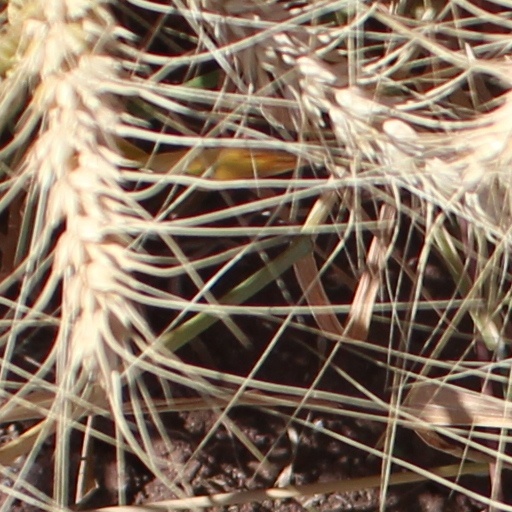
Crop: wheat